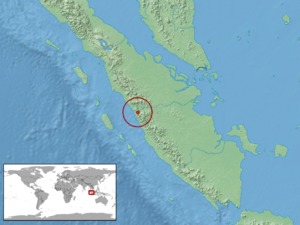
Calamaria eiselti est une espèce de serpents de la famille des Colubridae.